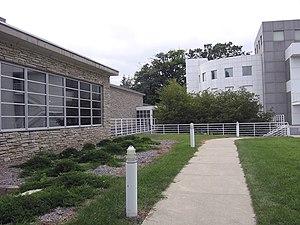
Le Des Moines Art Center est un musée d’art situé à Des Moines, la capitale de l’Iowa, aux États-Unis. Fondé en 1948, il abrite des œuvres de Edward Hopper, Jasper Johns, Andy Warhol, Henri Matisse, Claude Monet, Francis Bacon, Georgia O'Keeffe, Gerhard Richter, Claes Oldenburg, Mary Cassatt, Auguste Rodin, Grant Wood, Deborah Butterfield, Paul Gauguin, Eva Hesse, Ronnie Landfield, Roy Lichtenstein, George Segal, Mark Rothko, John Singer Sargent, Joseph Cornell et Takashi Murakami.
Gottlieb Eliel Saarinen, né le 20 août 1873 à Rantasalmi, Finlande et mort le 1ᵉʳ juillet 1950 à Cranbrook, Michigan, États-Unis, est un architecte finlandais célèbre pour ses constructions de style Art nouveau au début du XXᵉ siècle.
Cet article est une liste partielle des bâtiments et meubles conçus par Eero Saarinen.